Śrāvaka (Jainism)

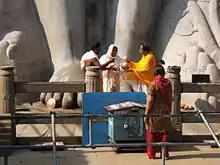
Jain Śrāvaka praying at Gommateshwara statue

In Jainism, the word Śrāvaka or Sāvaga (from Jain Prakrit) is used to refer to the Jain laity (householders). The word "śrāvaka" has its roots in the word "śrāvana", i.e. "the one who listens" (to the discourses of the saints).